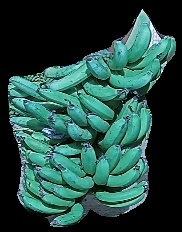
Variety: pachbale
Grade: grade3